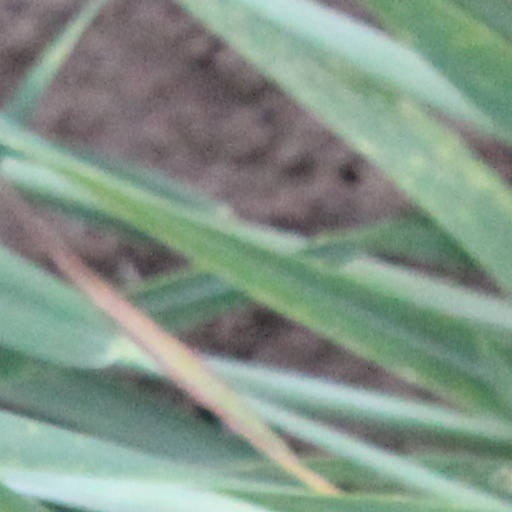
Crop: wheat